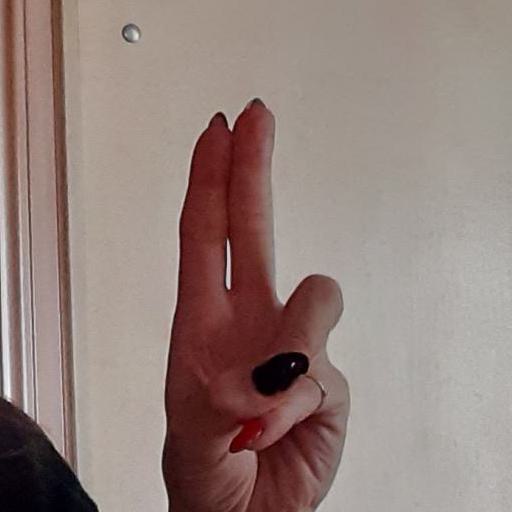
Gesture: two_up